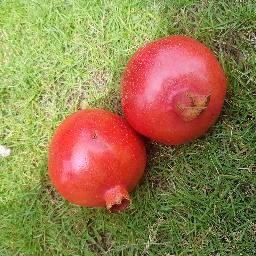
Fruit: Pomegranate
Quality: Good